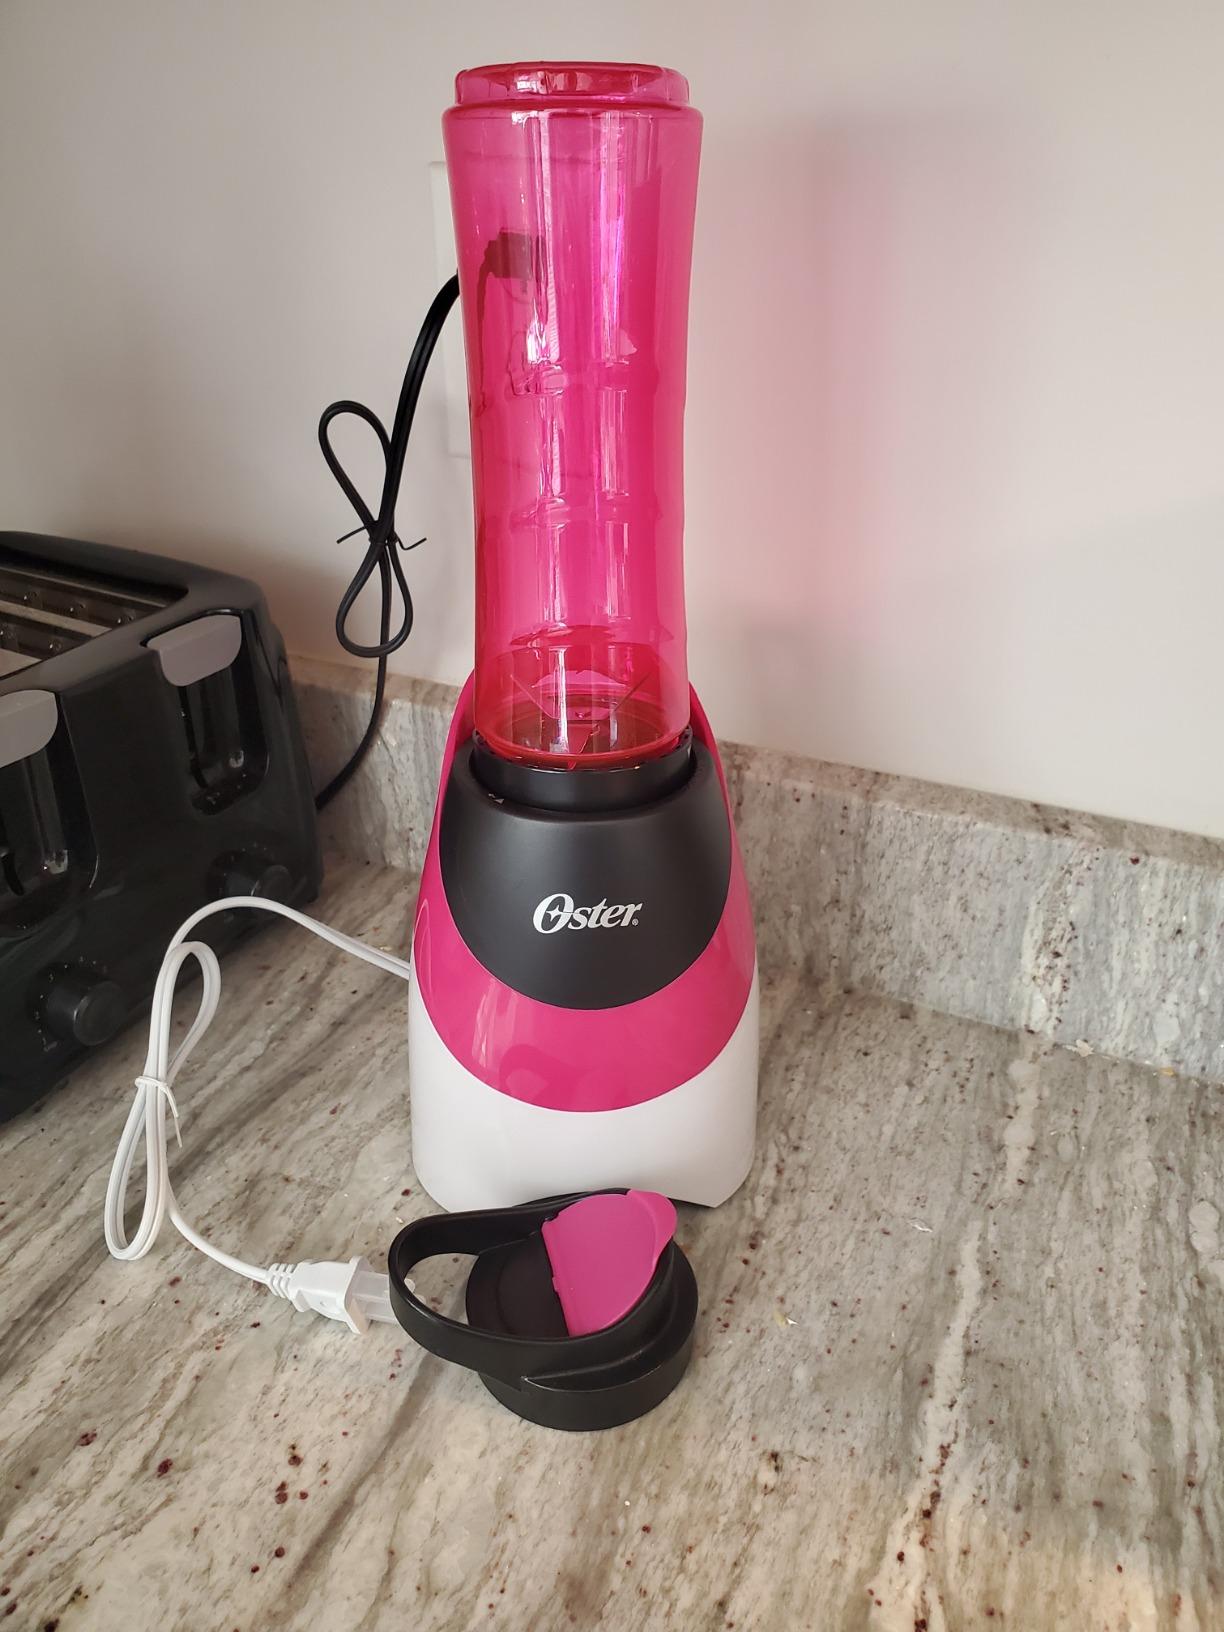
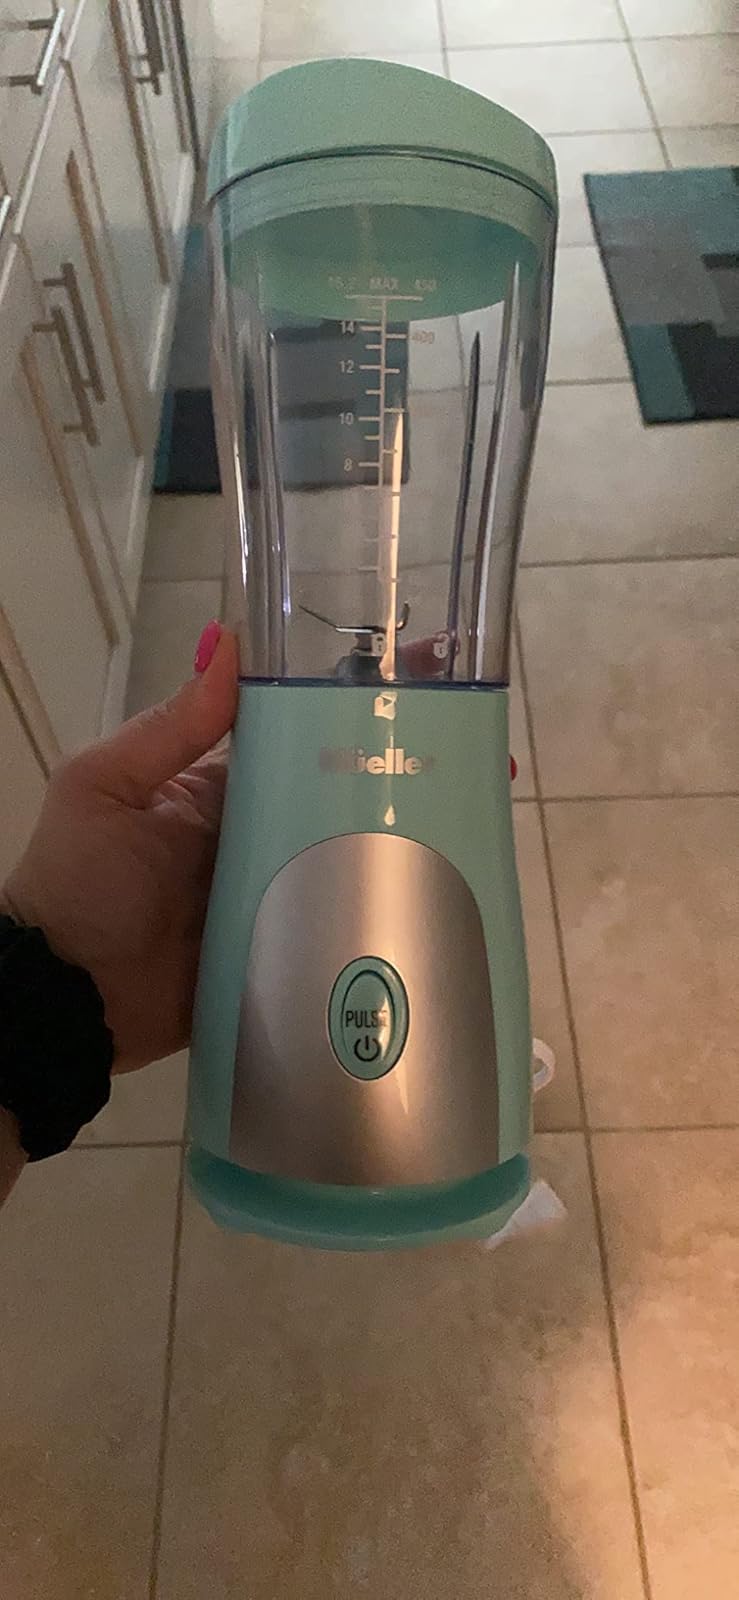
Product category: items_blender
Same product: no